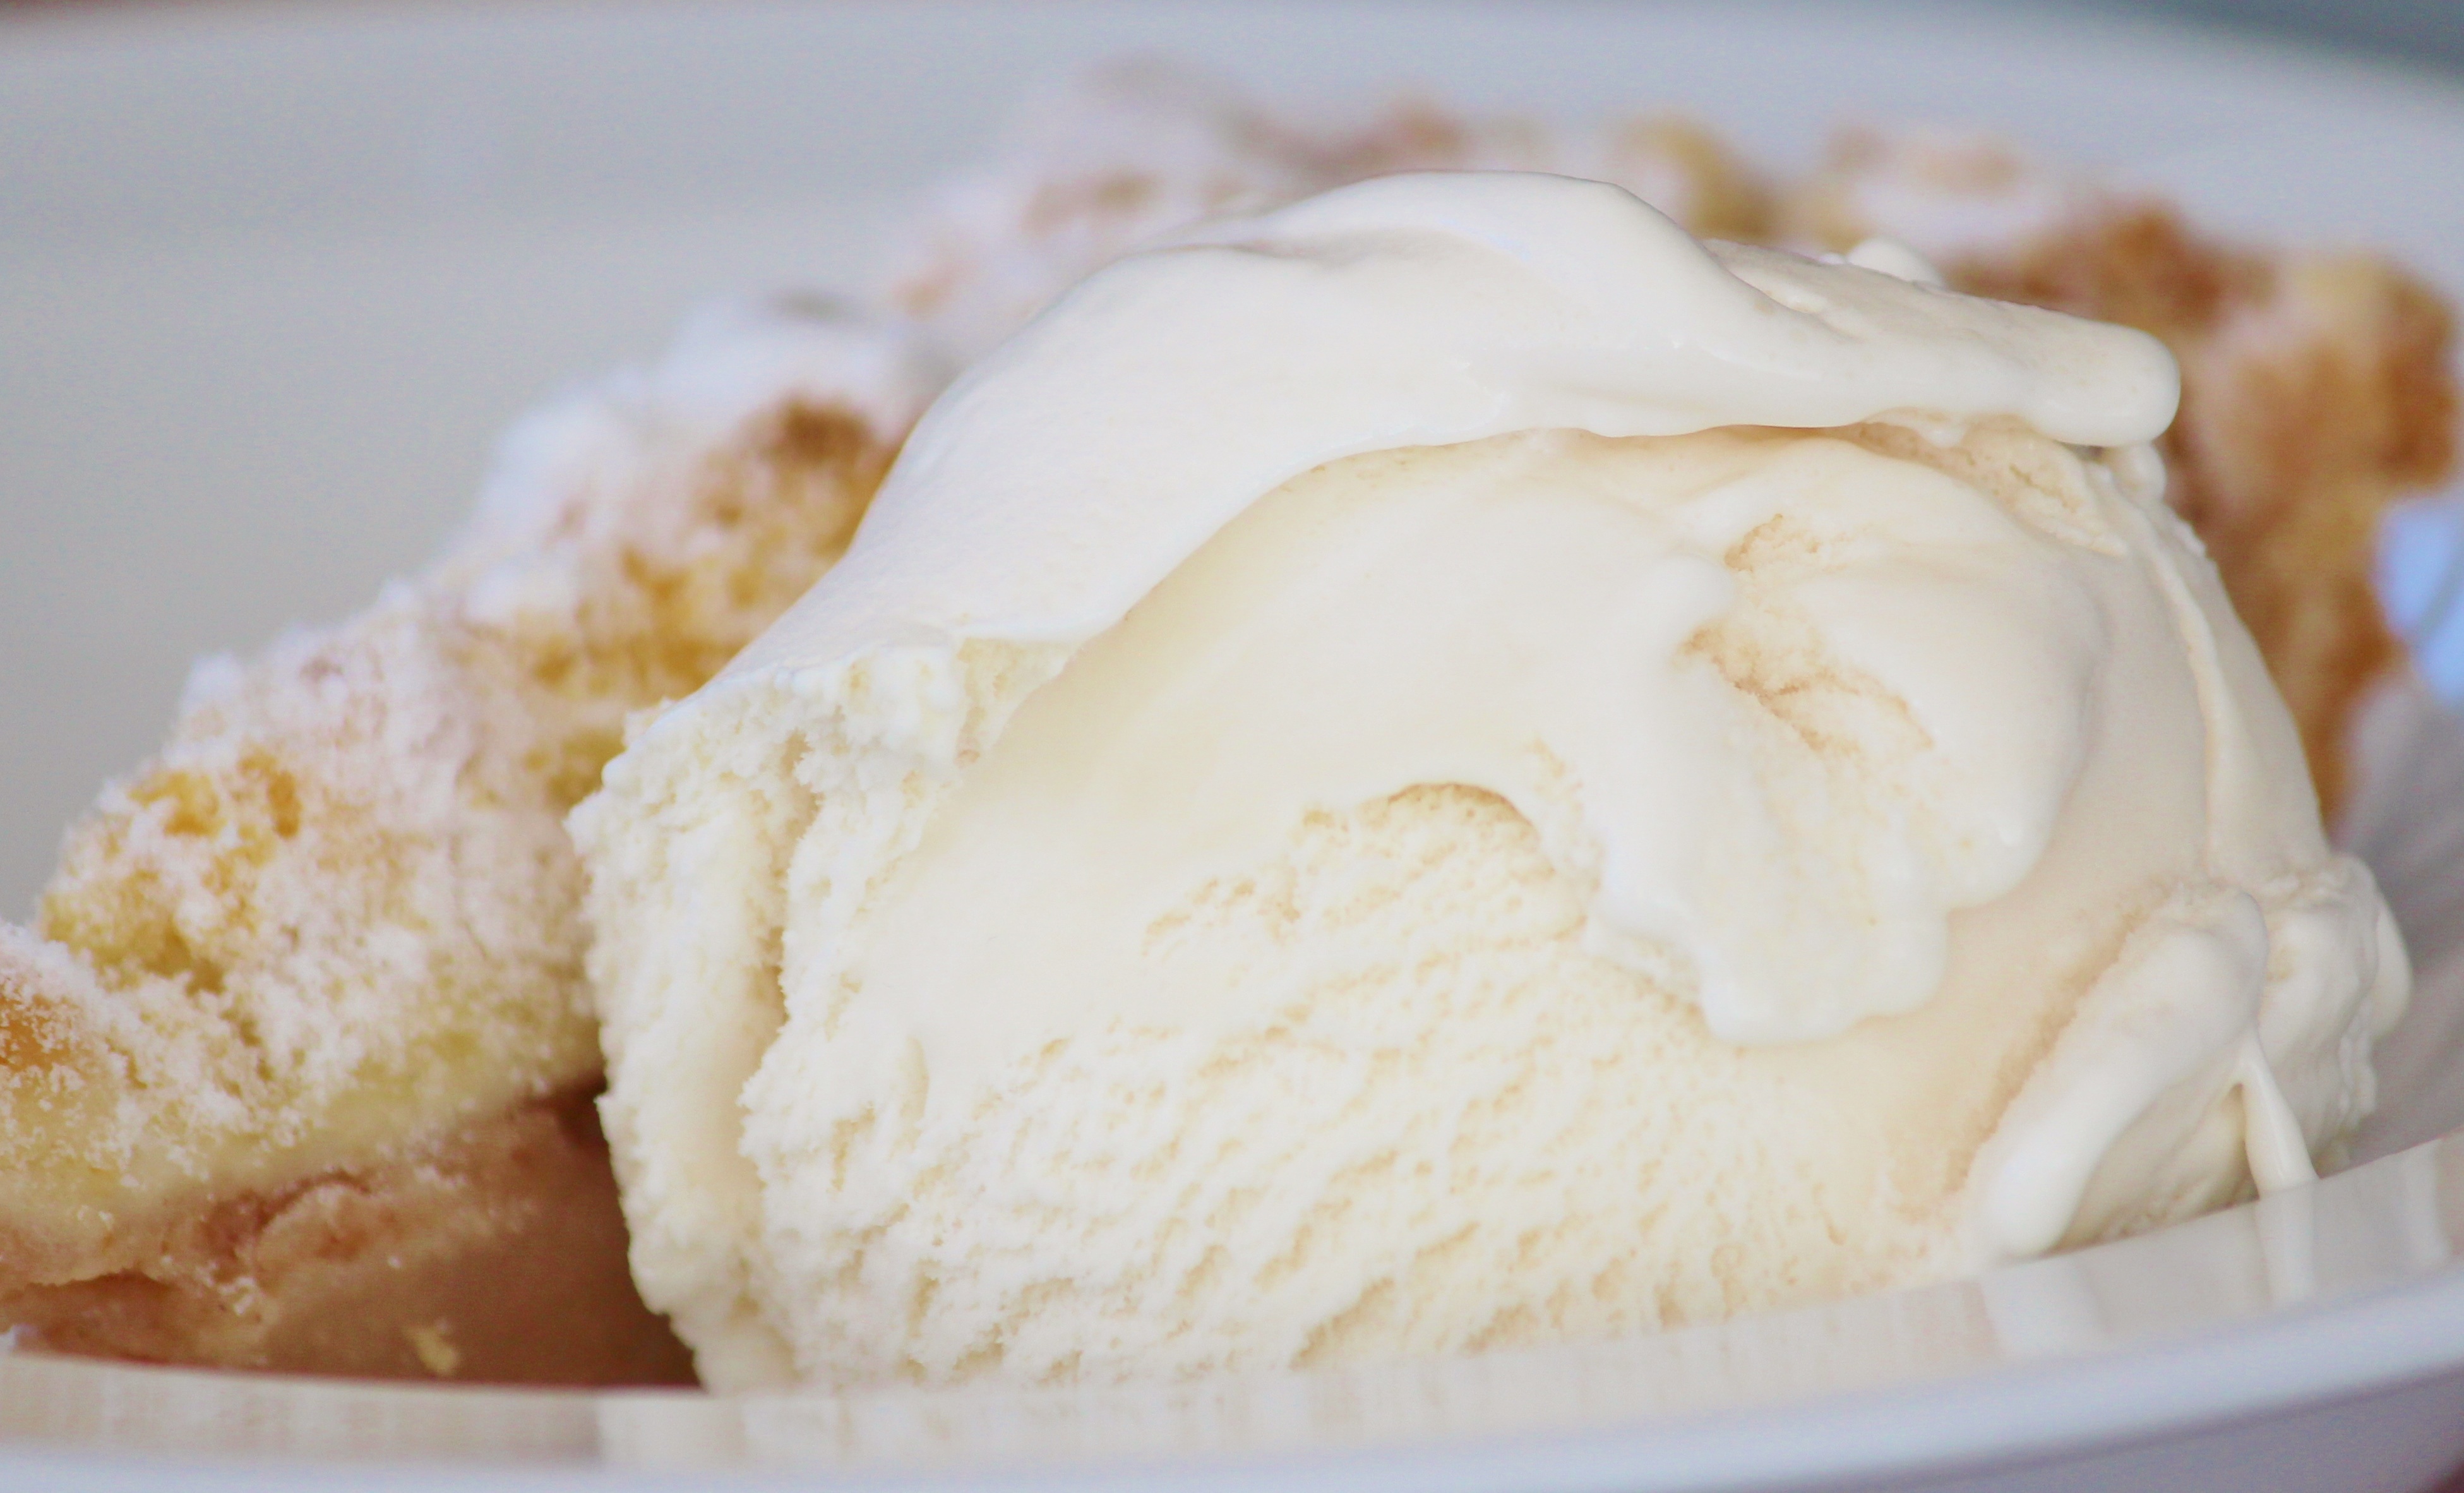
ice, dish, meal, food, produce, breakfast, baking, ice cream, dessert, cuisine, cream, delicious, dairy product, coconut, whipped cream, icing, vanilla, baked goods, flavor, vanilla ice cream, sour cream, buttercream